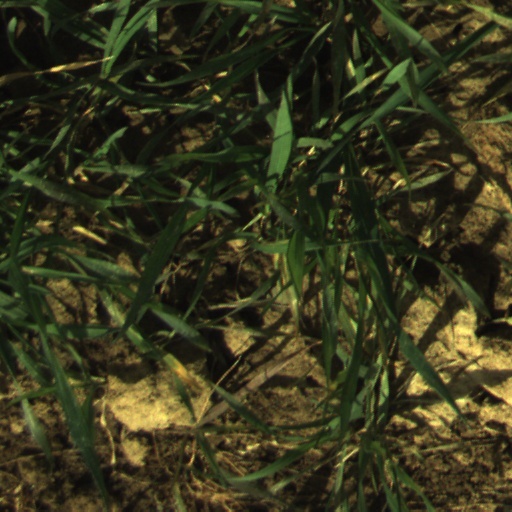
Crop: wheat